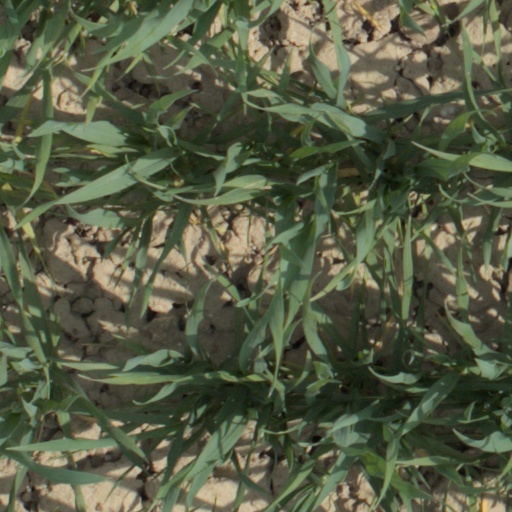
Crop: wheat